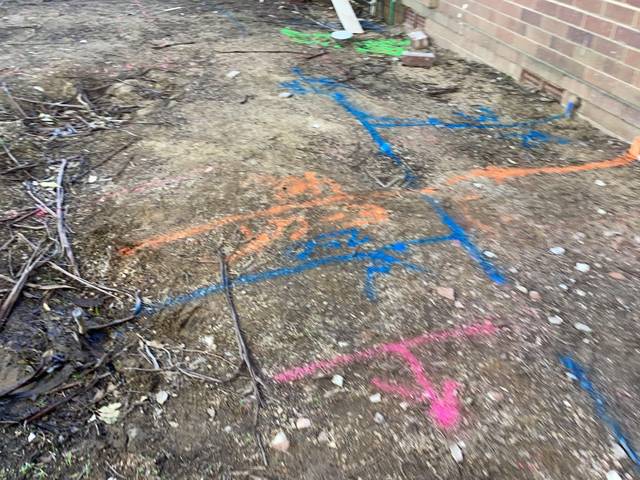
Region: Australia
Coordinates: -33.918, 150.891